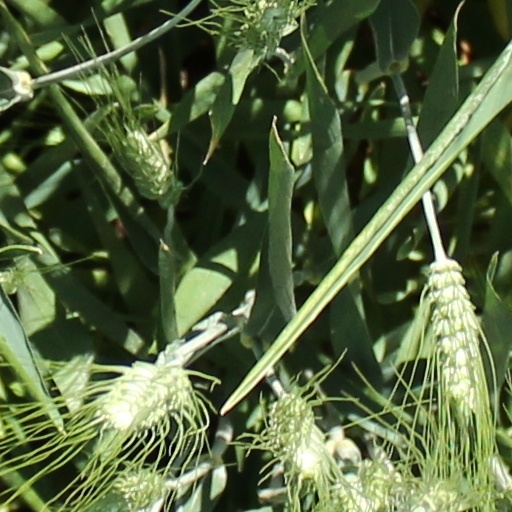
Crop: wheat